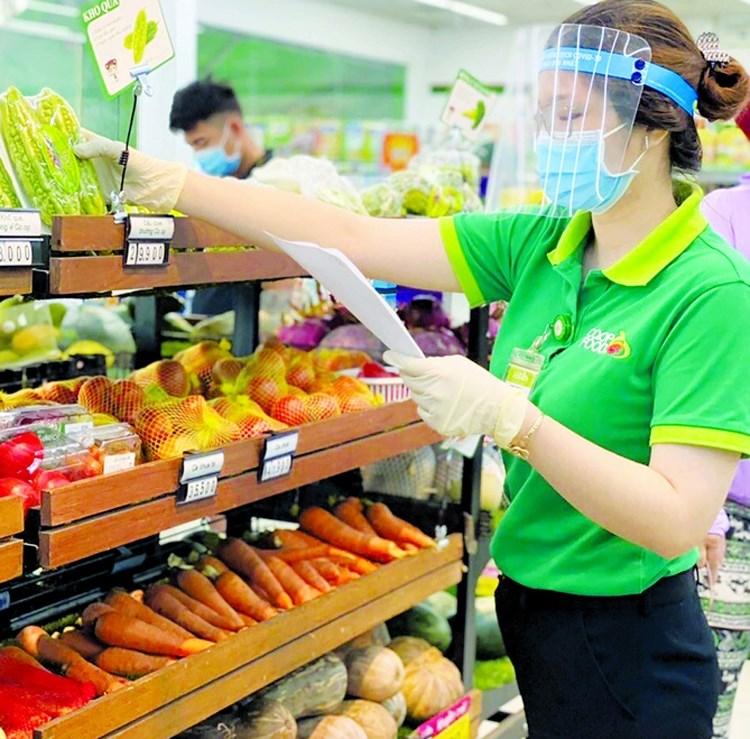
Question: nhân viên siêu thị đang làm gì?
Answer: đang sắp xếp quầy đựng khổ qua